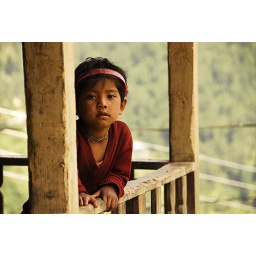
hill- girl in a balcony in Kotkhai, HImachal